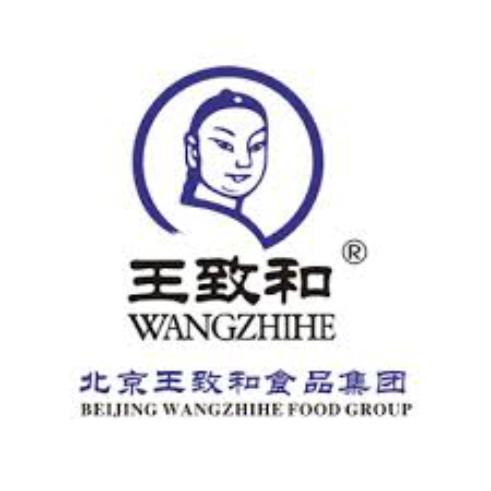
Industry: Food